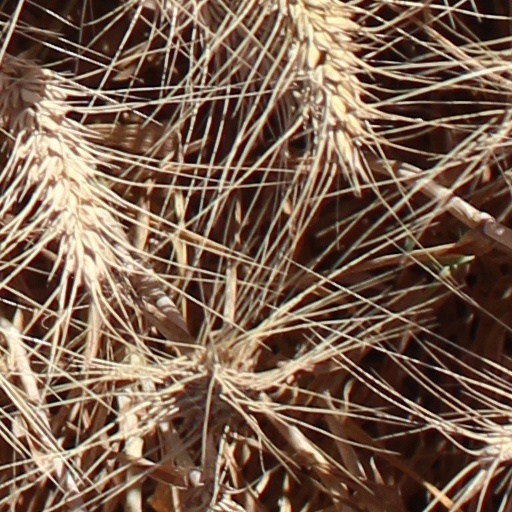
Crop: wheat